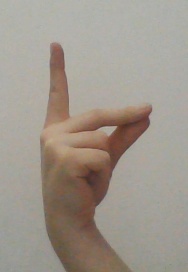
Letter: ta